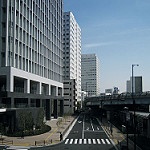
Scene: Outdoor